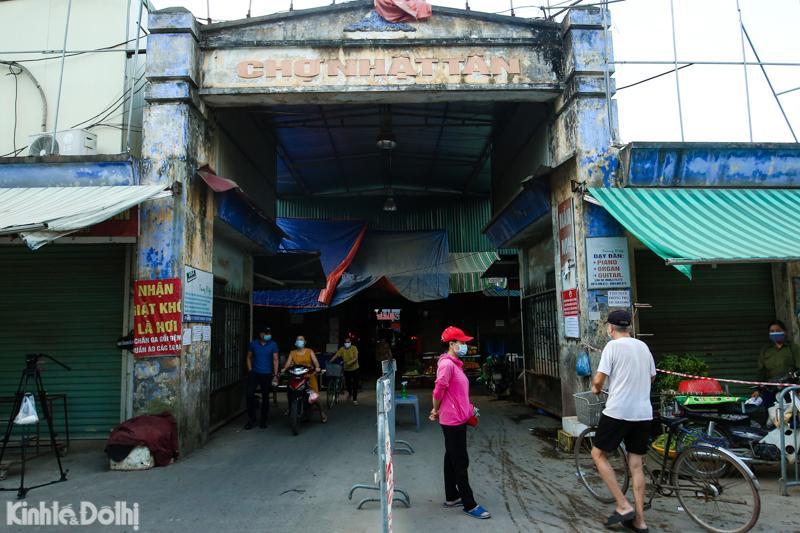
một người đàn ông đang dắt xe vào bên trong của khu chợ